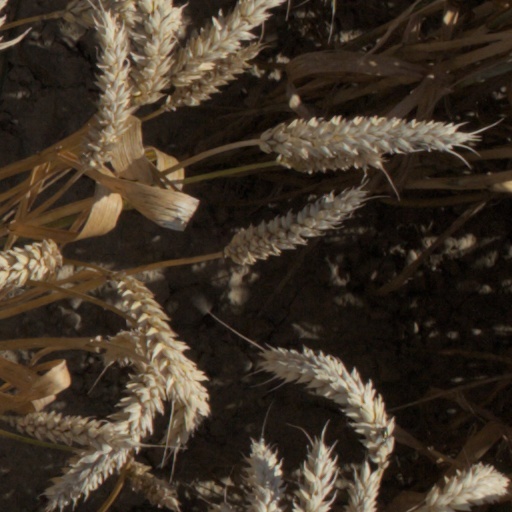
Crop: wheat